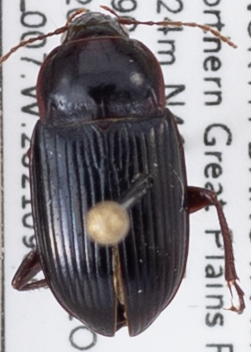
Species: Amara obesa
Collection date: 2021-09-07
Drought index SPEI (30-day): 0.24
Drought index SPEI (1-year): -1.69
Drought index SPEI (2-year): -1.45